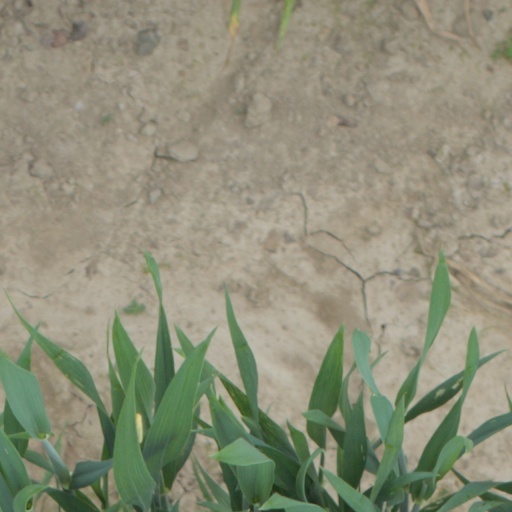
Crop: wheat